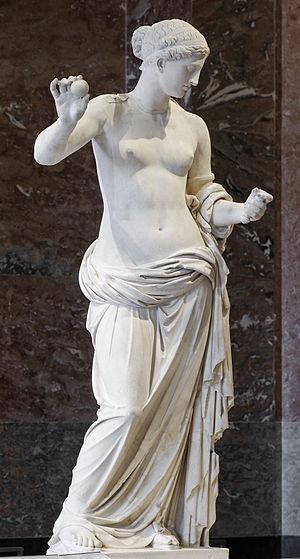
L'Ancien Régime arlésien commence peu après le rattachement de la Provence la France. Déchue de tout rôle politique au profit d'Aix, la cité subit de nombreuses épreuves telles que les épidémies de pestes et les Guerres de religion, mais se transforme finalement peu pendant ces trois siècles. Si on note une floraison du bâti de prestige tant religieux que privé, socialement la communauté arlésienne reste une société agricole, dominée par une noblesse nombreuse et riche jusqu'à la Révolution.
Le musée du Louvre est un musée situé à Paris, en France.
La page sculptures de Vénus montre, par ordre chronologique des œuvres réalisées en différents matériaux, tels que marbre ou bronze, de la déesse Vénus - l'équivalent romain de la déesse grecque Aphrodite - et qui suivaient la tradition plus ancienne des statuettes féminines, caractéristiques du Paléolithique supérieur eurasiatique, c'est-à-dire des Vénus paléolithiques, comme la Vénus de Brassempouy, ou la Vénus de Willendorf.
La Vénus d'Arles est une sculpture en marbre dégagée en 1651, lors de la fouille des vestiges romains proches du théâtre antique d'Arles. Elle représente probablement la déesse Aphrodite. À l'époque de sa découverte elle fut l'antique de référence, mais aujourd'hui la restauration effectuée par Girardon au XVIIᵉ siècle suscite des réserves bien que sa portée ait été très exagérée. À ce titre, elle témoigne de l'évolution de la science archéologique. Alors qu'il s'agit vraisemblablement d'une copie romaine, elle constitue l'une des traces majeures de la sculpture du second classicisme grec rattachée à l'œuvre de Praxitèle. On lui reconnaît d'être un type iconographique pour certaines répliques et statues semblables. Elle pourrait être l'une des sources d'inspiration du mythe de l'Arlésienne.
Le marbre est utilisé depuis l'Antiquité comme matériau pour la sculpture et pour l’architecture. La consistance ferme et dense du marbre lui permet de prendre un beau poli, et sa translucidité associée au haut indice de réfraction des cristaux de calcite, principal composant des vraies marbres, permet à la lumière de « pénétrer » dans la superficie de la pierre avant d’être réfléchie, conférant à ce matériau une luminosité spéciale.